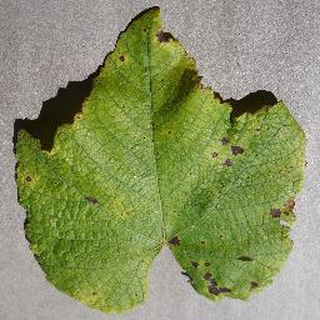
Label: grape_leaf_blight